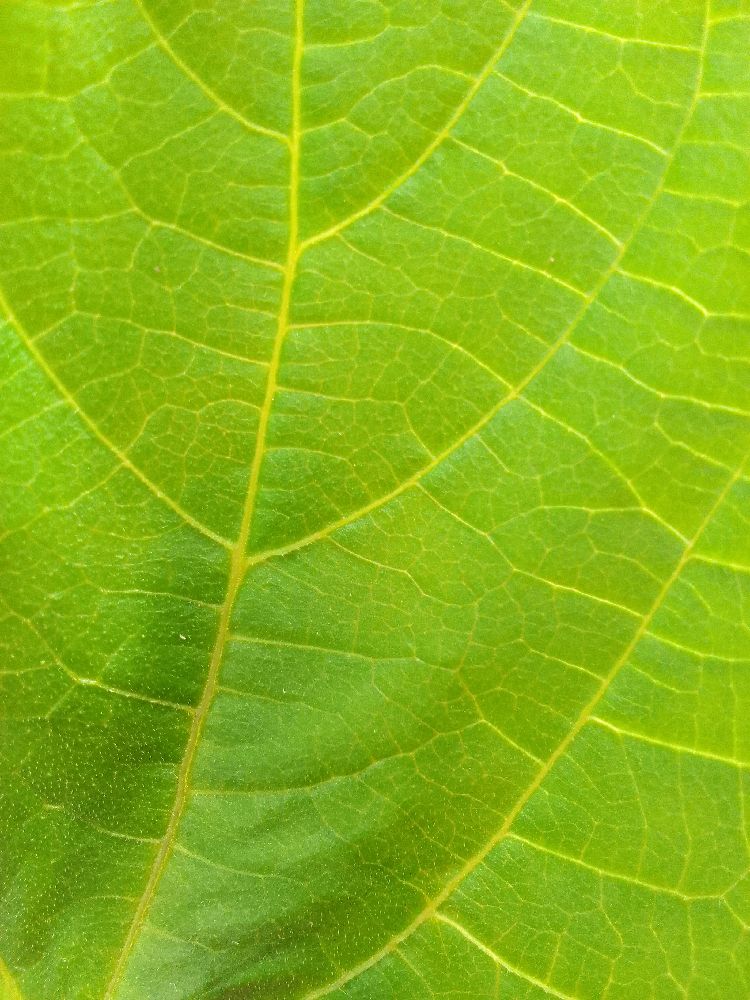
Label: healthy